Answer in natural language. Which point is closer to the camera taking this photo, point A  or point B? Choose between the following options: B or A
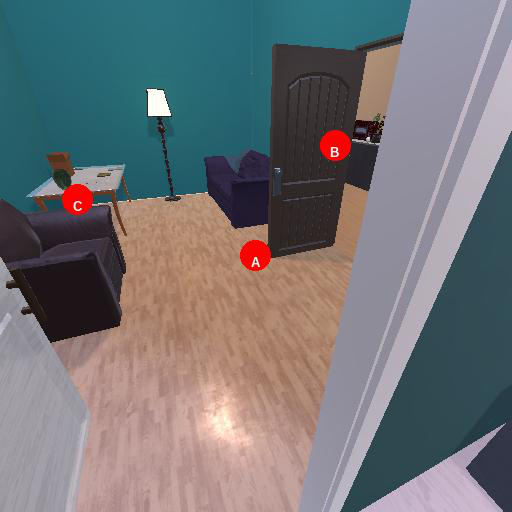
<answer>A</answer>